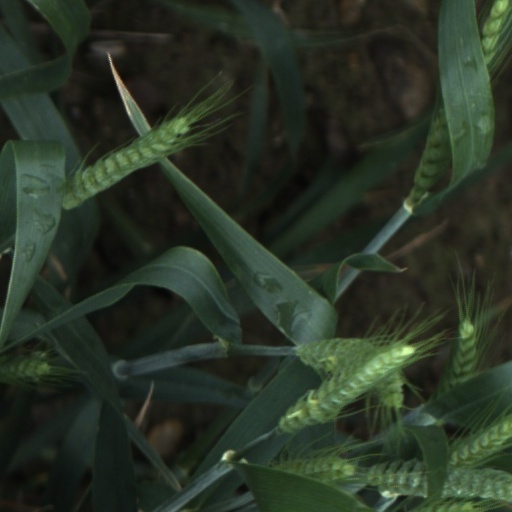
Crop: wheat